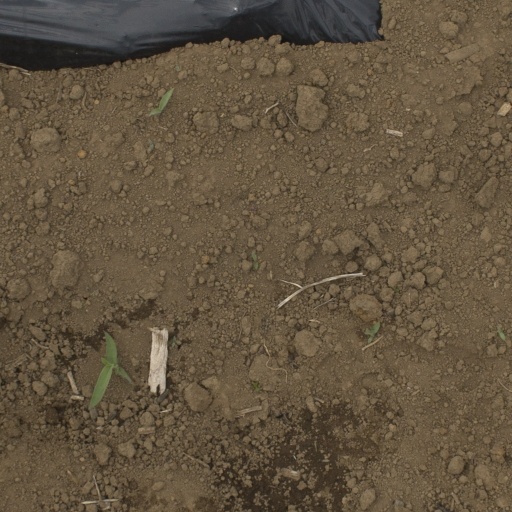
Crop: Jerusalem artichoke